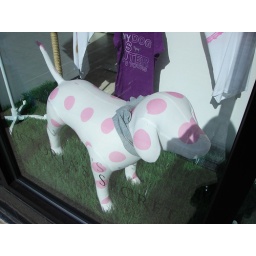
It's not every day you see a pink spotted dog... friggin Victoria Secret in Metropolis... haha